Votive ship

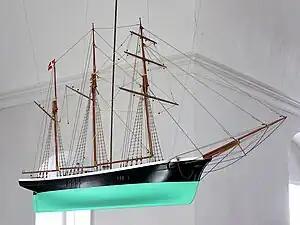
Votive ship in Nexø Church on the island of Bornholm, Denmark

A votive ship, sometimes called a church ship, is a ship model displayed in a church. As a rule, votive ships are constructed and given as gifts to the church by seamen and ship builders. Votive ships are relatively common in churches in the Nordic countries Denmark, Sweden, Norway and Finland, as well as on Åland and Faroe islands, but are known also to exist in Germany, the United Kingdom and Spain.